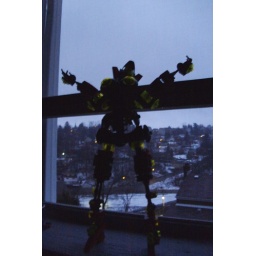
I love building by the window